Theodore Freeman

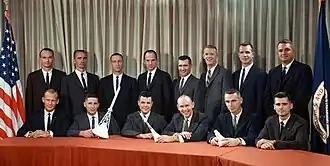
Freeman (standing, fourth from left), with fellow "The Fourteen" astronauts

Freeman elected to enter the U.S. Air Force and took flight training at Hondo Air Force Base and Bryan Air Force Base, Texas and at Nellis Air Force Base, Nevada. He was awarded his pilot wings in February 1955, shortly after being promoted to first lieutenant, then served in the Pacific and at George Air Force Base, California. He was promoted to captain in June 1960 while pursuing his master's degree at the University of Michigan and then went to Edwards Air Force Base, California, in February 1960 as an aerospace engineer.